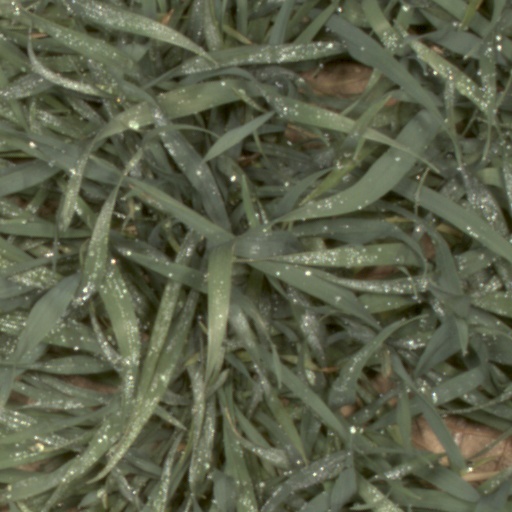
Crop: wheat